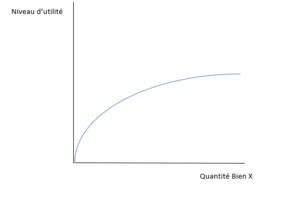
Graphique d'utilité en fonction d'un bien
La rationalité limitée est l'idée selon laquelle la capacité de décision d'un individu est altérée par un ensemble de contraintes comme le manque d'information, des biais cognitifs ou encore le manque de temps. Dans cette optique, les décideurs ont tendance à choisir des solutions satisfaisantes plutôt qu'optimales. Le concept a été initialement théorisé par Herbert Simon et utilisé en sociologie, en psychologie, en microéconomie ou encore en philosophie politique.